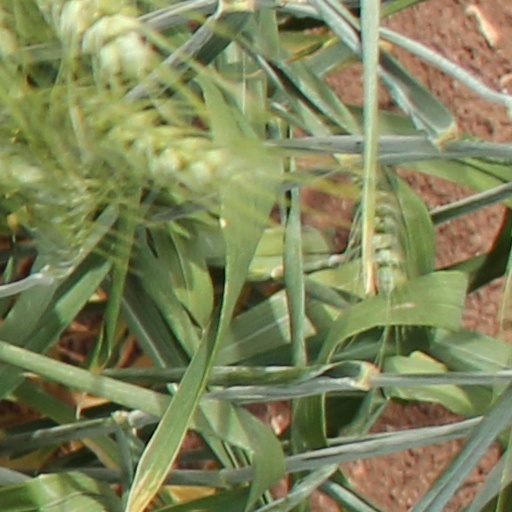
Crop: wheat